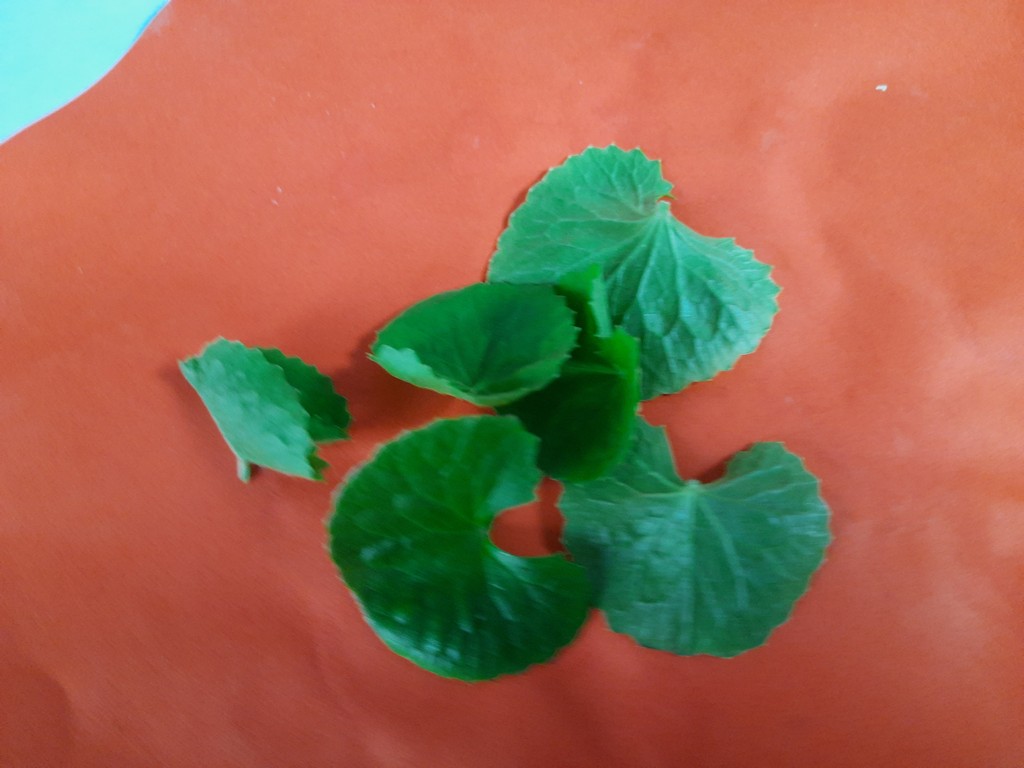
Label: Healthy